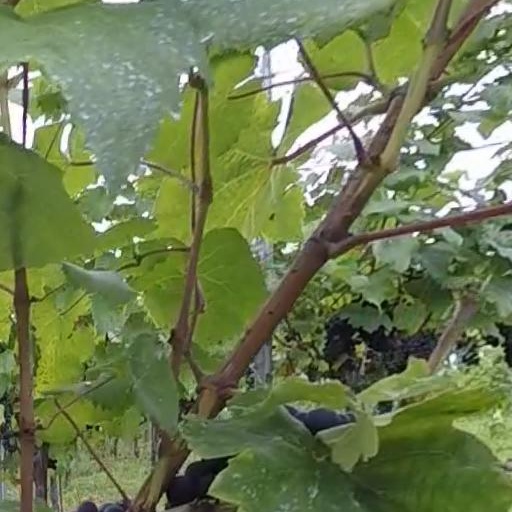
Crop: grape